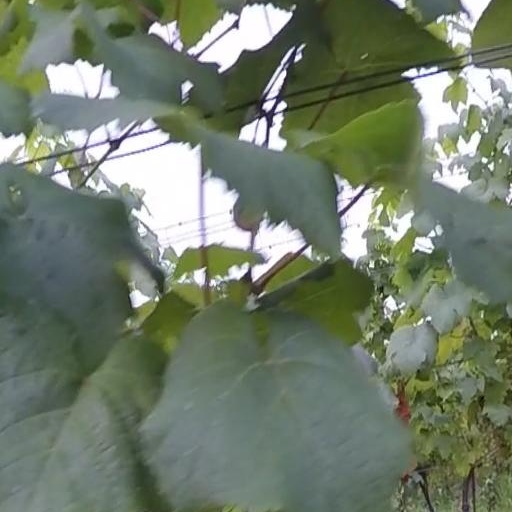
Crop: grape